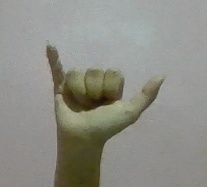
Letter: ya